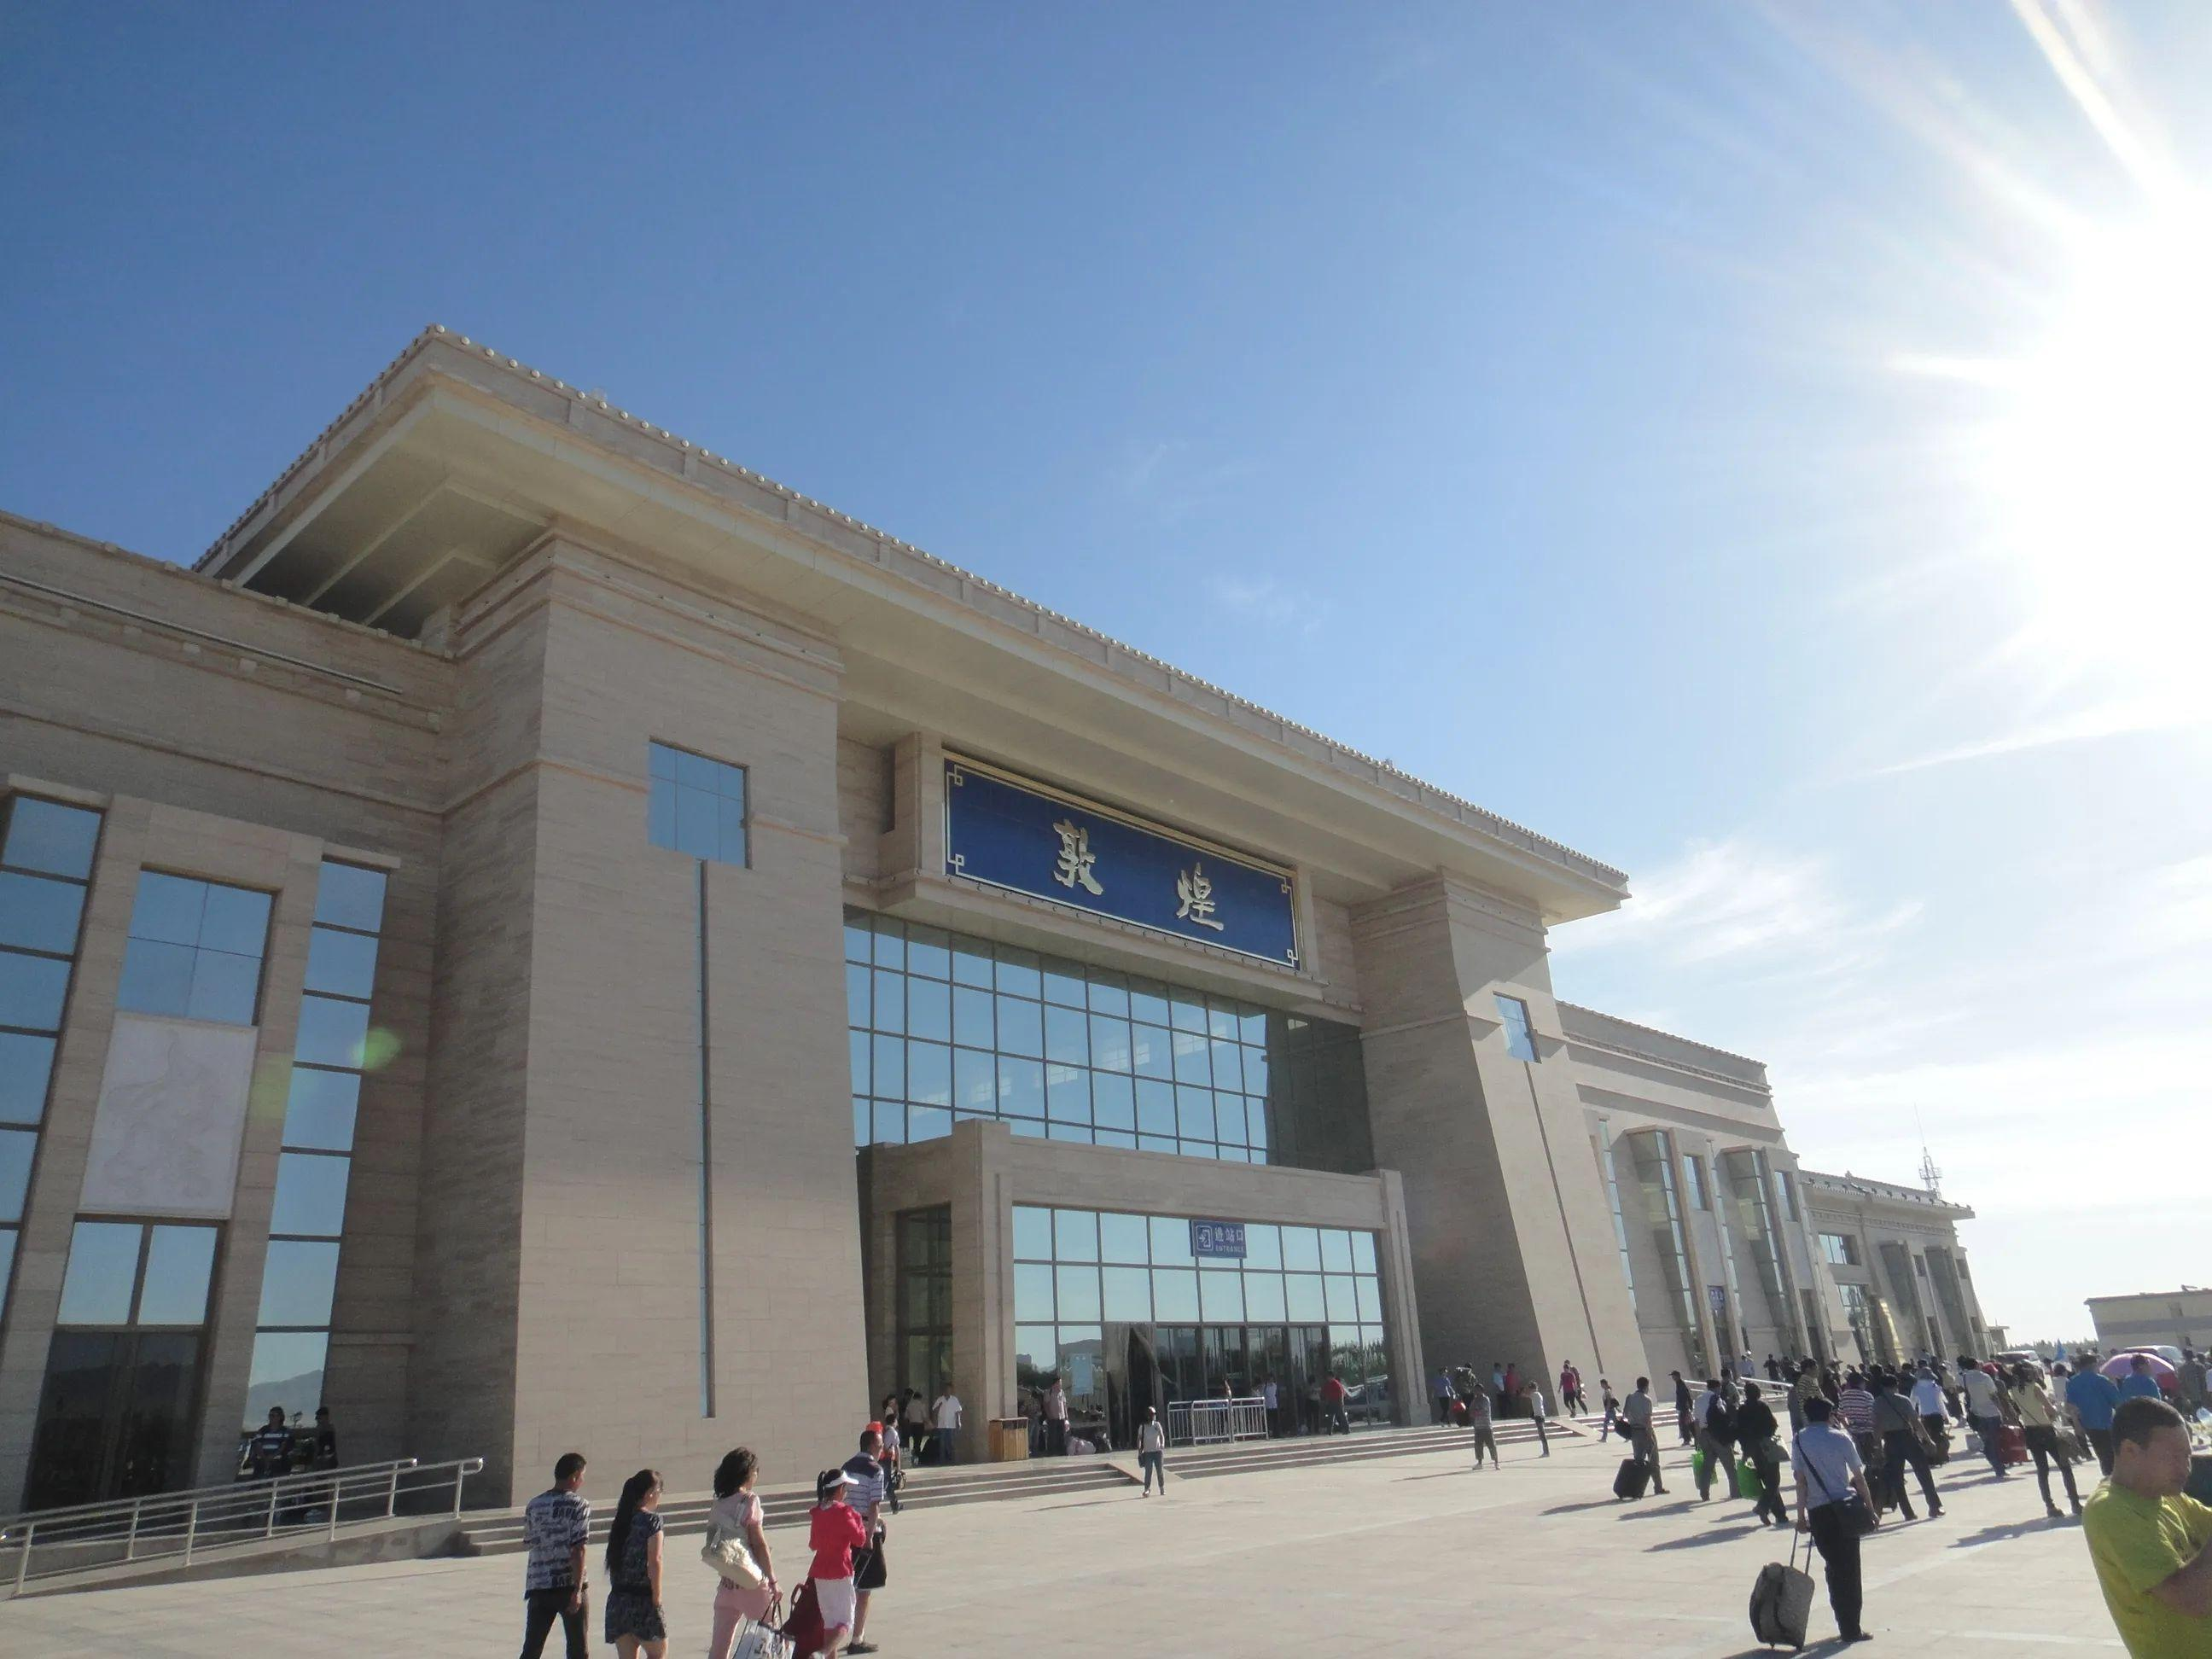
地标名称：敦煌站
所在城市：酒泉市·敦煌市